International Year of Astronomy

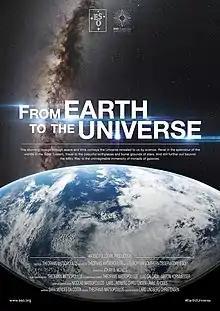
"From Earth to the Universe" Movie Poster

The Cornerstone project From Earth to the Universe (FETTU) is a worldwide public science event that began in June 2008, and still ongoing through 2011. This project has endeavored to bring astronomy images and their science to a wider audience in non-traditional informal learning venues. In placing these astronomy exhibitions in public parks, metro stations, art centers, hospitals, shopping malls and other accessible locations, it has been hoped that individuals who might normally ignore or even dislike astronomy, or science in general, will be engaged.